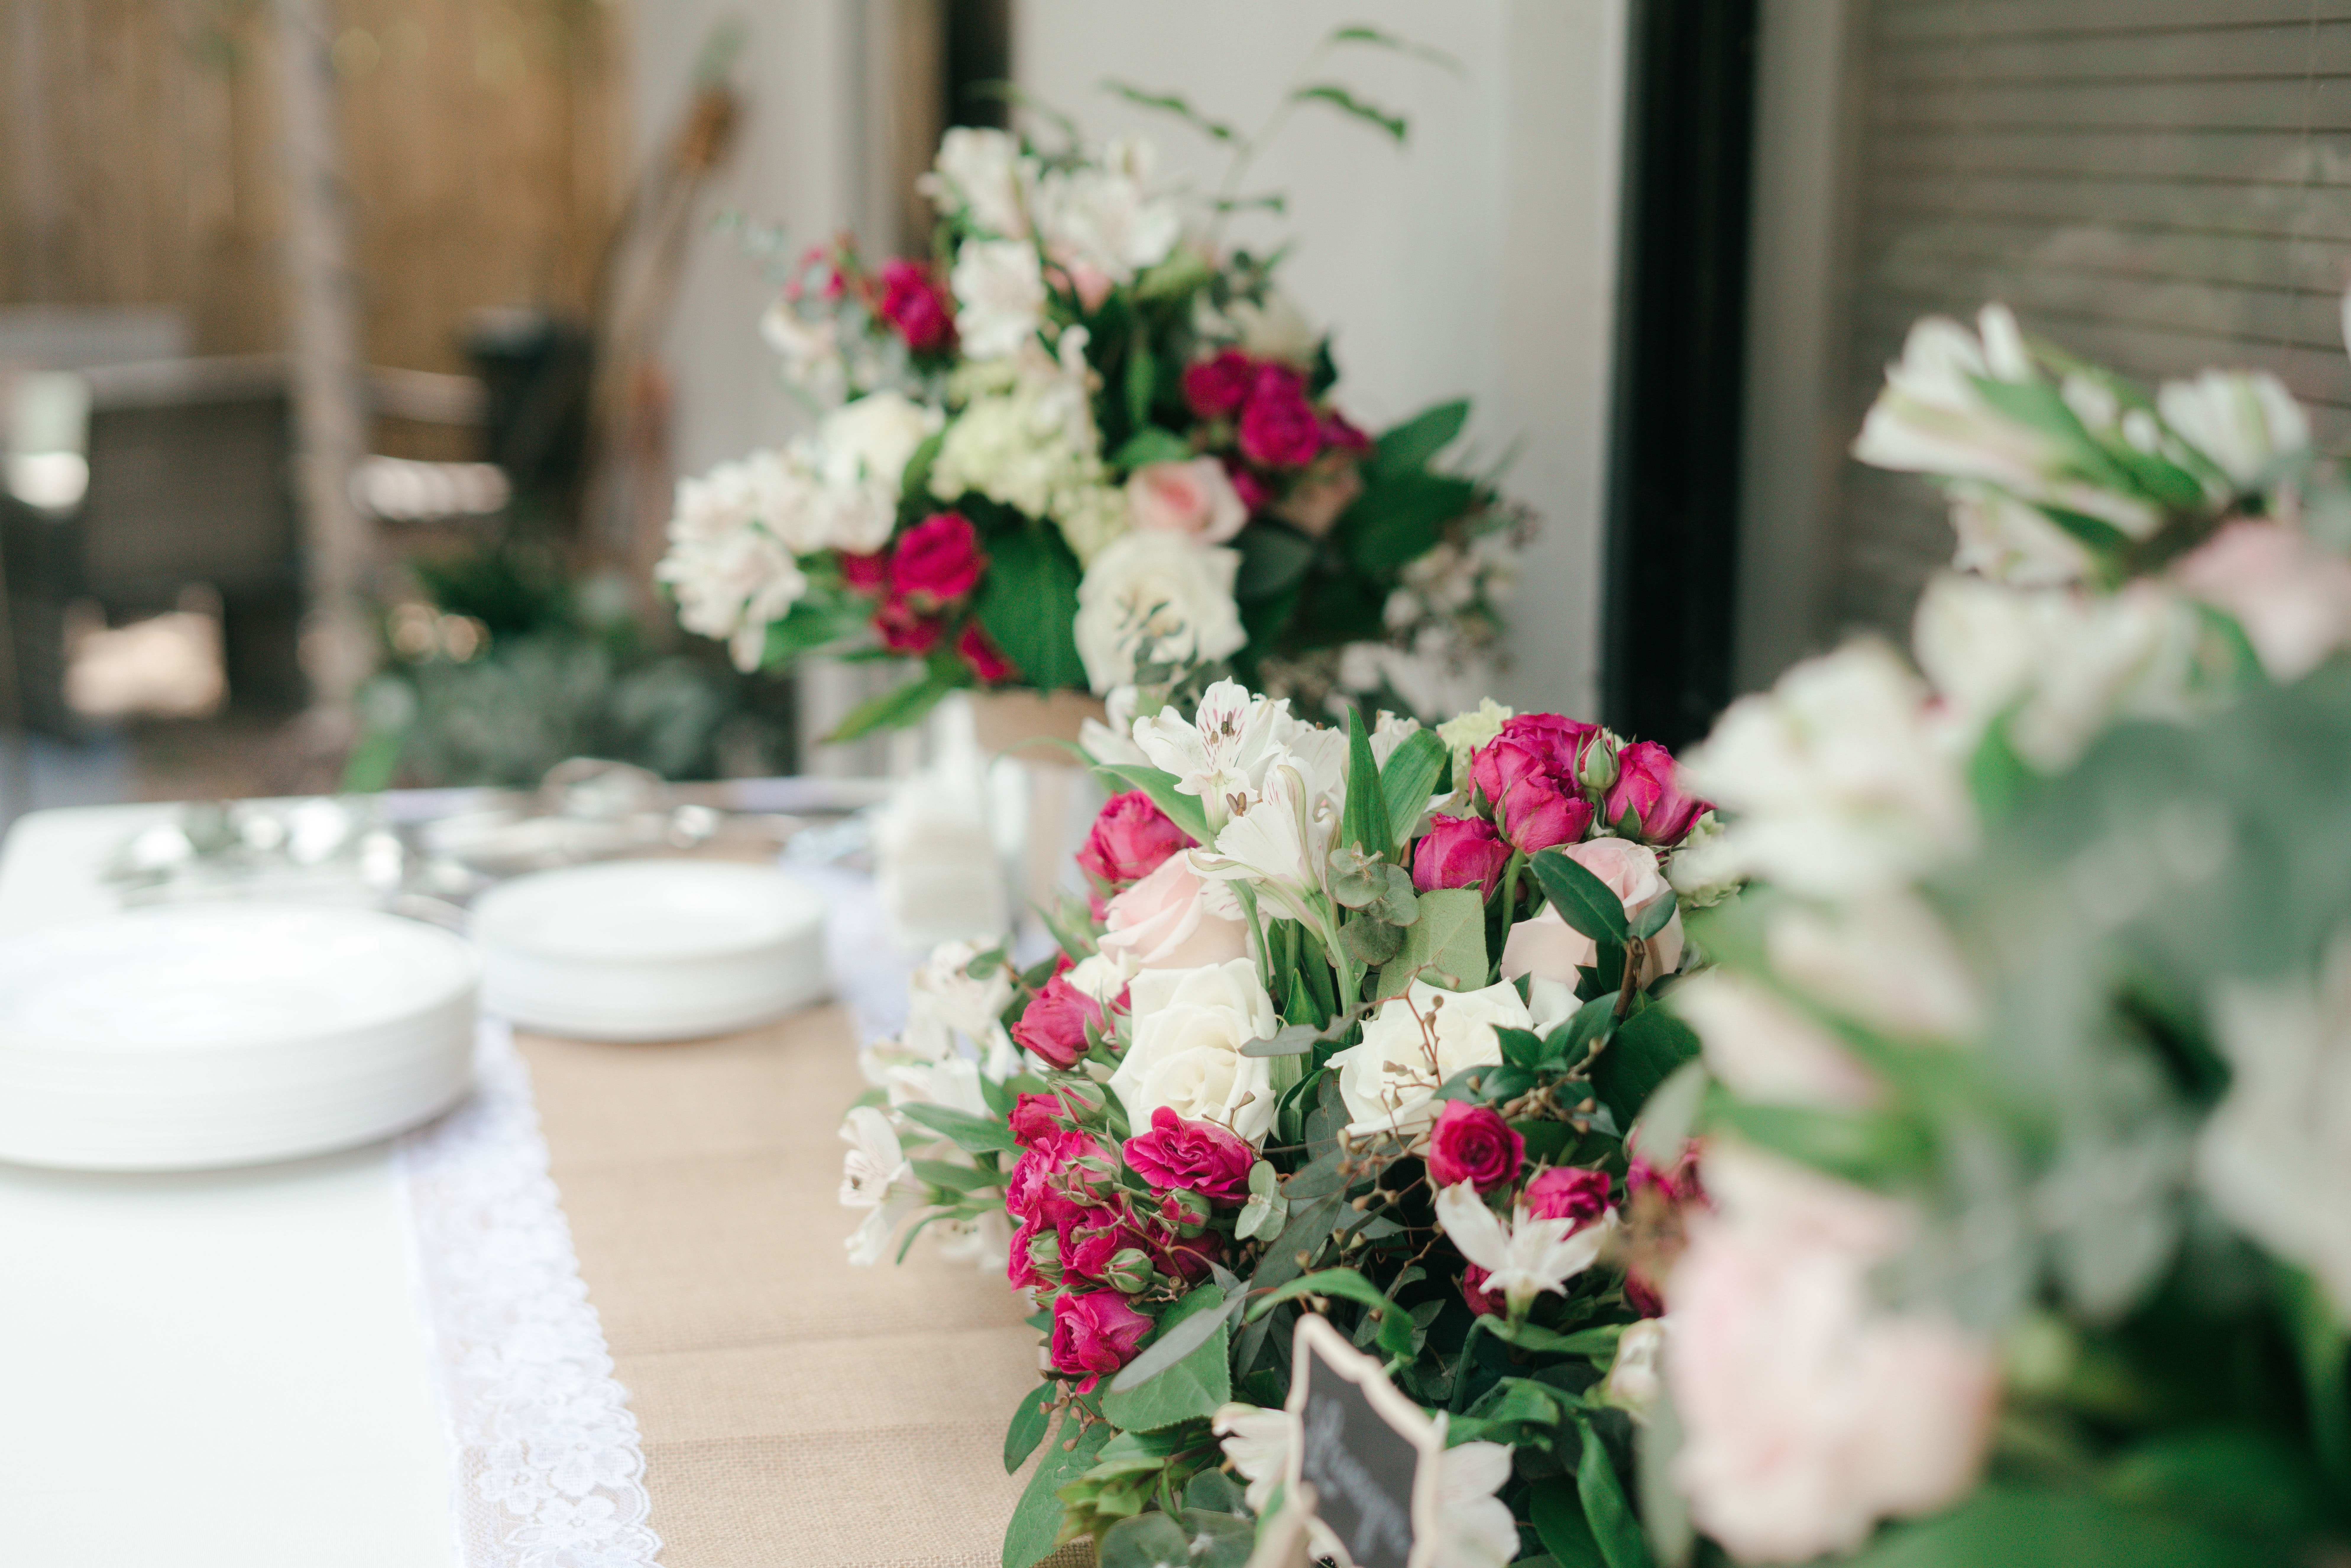
flower, flower arranging, floristry, floral design, bouquet, plant, pink, cut flowers, centrepiece, petal, artificial flower, ceremony, rose family, rose, wedding reception, annual plant, art, flowering plant, flowerpot, herbaceous plant, interior design, rose order, tableware, building, wildflower, garden roses, perennial plant, wedding, houseplant